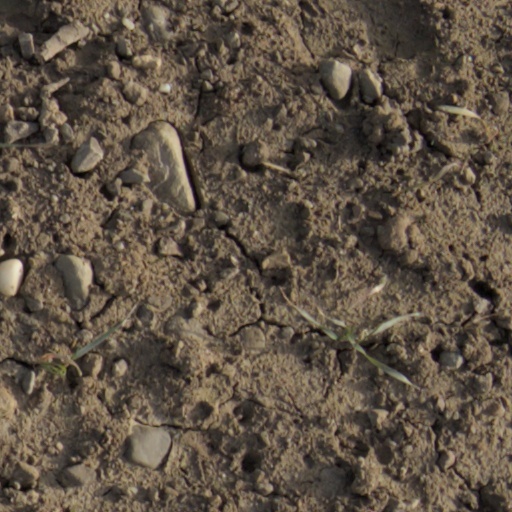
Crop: wheat